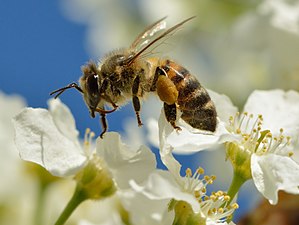
Almindelig hæg / Beskrivelse
Honningbi på almindelig hæg
Almindelig hæg eller majtræ er en stor busk eller et lille træ med en opret, oval krone. Navnene har planten fået, fordi den blev brugt som hæk, og fordi den blomstrer i begyndelsen af maj. Underbarken har en lugt, som nogle vil kalde stram, mens andre mener, den er marcipan-agtig. Blomsterne søges meget af bier på grund af den tidlige blomstring og den righoldige nektarproduktion.